Milt Hinton

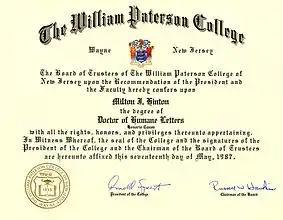
Honorary Doctorate awarded to Milt Hinton by William Patterson College (1987), from the Milton J. and Mona C. Hinton Collection, Oberlin Conservatory Library special collections

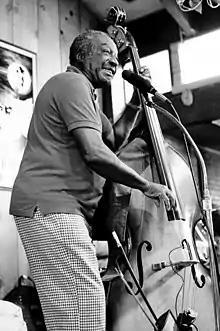
"Judge" Milt Hinton at Bach Dancing & Dynamite Society, Half Moon Bay CA 7/26/87

By the 1990s, he was revered as an elder statesman in jazz, and he was regularly honored with significant awards and accolades. He received honorary doctorates from William Paterson College, Skidmore College, Hamilton College, DePaul University, Trinity College, the Berklee College of Music, Fairfield University, and Baruch College of the City University of New York. He won the Eubie Award from the New York Chapter of the National Academy of Recording Arts and Sciences, the Living Treasure Award from the Smithsonian Institution, and he was the first recipient of the Three Keys Award in Bern, Switzerland. In 1993, he was awarded the highly prestigious National Endowment for the Arts Jazz Master Fellowship. He also contributed to the NEA's Jazz Oral History Program, continuing a longstanding practice of recording interviews with friends in his basement during extended visits. In 1996 he received a New York State Governor's Arts Award, in March 1998 he was awarded the Artist Achievement Award by the Governor of Mississippi, and in 2000 his name was installed on ASCAP's Wall of Fame.